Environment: real
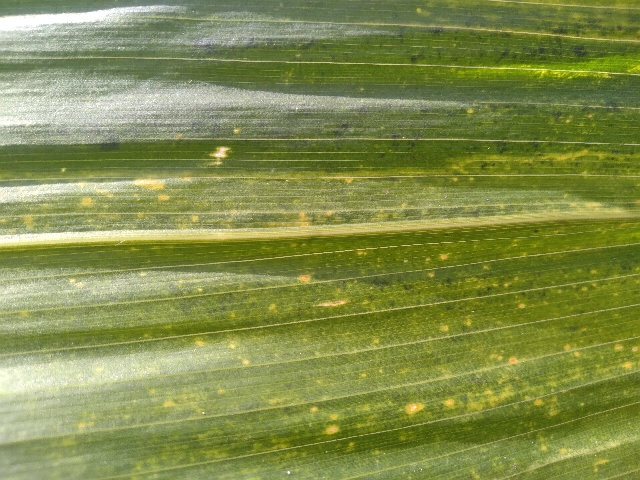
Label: lethal_necrosis